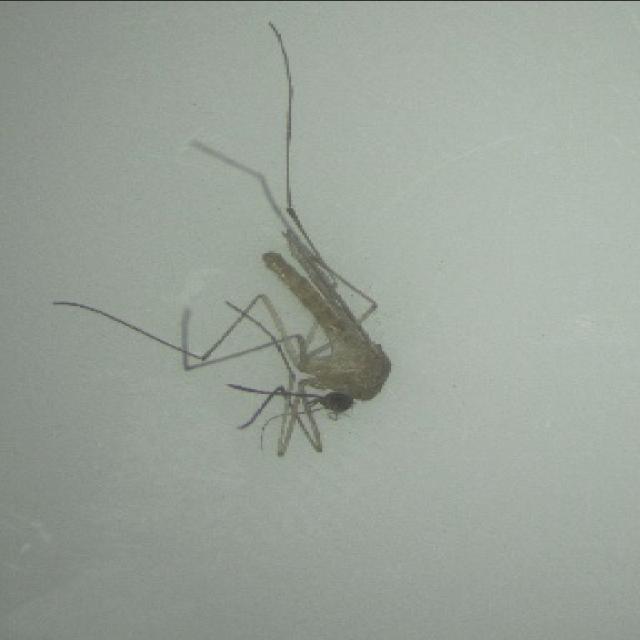
Species: culex_pipiens